High Level Bridge, River Tyne

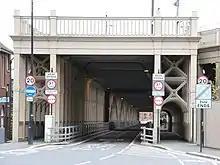
View of road and pedestrian access after width and weight restrictions were imposed

When Laffan carried out the load test on opening of the bridge, the locomotives of the day weighed typically 20tons; it was said at the time that the load test imposed "a greater weight in all probability than will ever pass along the bridge again".